Wiener Singverein

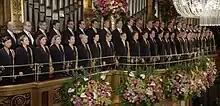
Wiener Singverein at Vienna New Year's Concert 2017

The Jubilee-Season 150 Years Vienna Singverein (2008) was celebrated by a concert tour to Moscow (Gala concert with the "Missa Solemnis" in the Tchaikovsky Conservatory), a ceremony and a joint concert with the Vienna Singakademie in the Musikverein and in the Konzerthaus singing the "Berlioz Requiem". The final Jubilee Concerts took place in Amsterdam with the Koninklijk Concertgebouworkest under Mariss Jansons, four performances of the "Requiem op. 89" by Antonín Dvořák. Finally a Leonard-Bernstein-Concert and then a High Mass with Cardinal Christoph Schönborn in St Stephan's Cathedral with a performance of Beethoven's "Mass in C".